Yanka Kupala

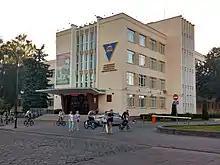
University in Grodno named after Kupala, established 1940

Kupala moved to Vilnius in 1908, where he continued with his career as a poet. The same year the first published collection of his poems, "Жалейка" ("The Little Flute") brought on the ire of the czarist government, which ordered the book confiscated as an anti-government publication. The order for Kupala's arrest was revoked in 1909, but a second printing was again confiscated, this time by the local authorities in Vilnius. He ceased working for the "Nasha Niva" in order to avoid ruining the reputation of the newspaper.